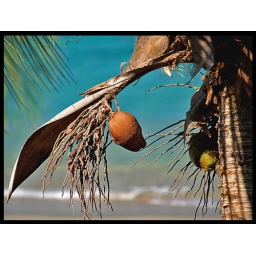
Shot from the window of my hotel room at a beach resort in Haiti